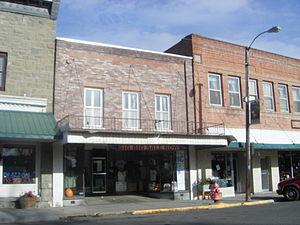
La ville américaine de Columbus est le siège du comté de Stillwater, dans l’État du Montana. Lors du recensement de 2000, sa population a été estimée à 1 748 habitants.